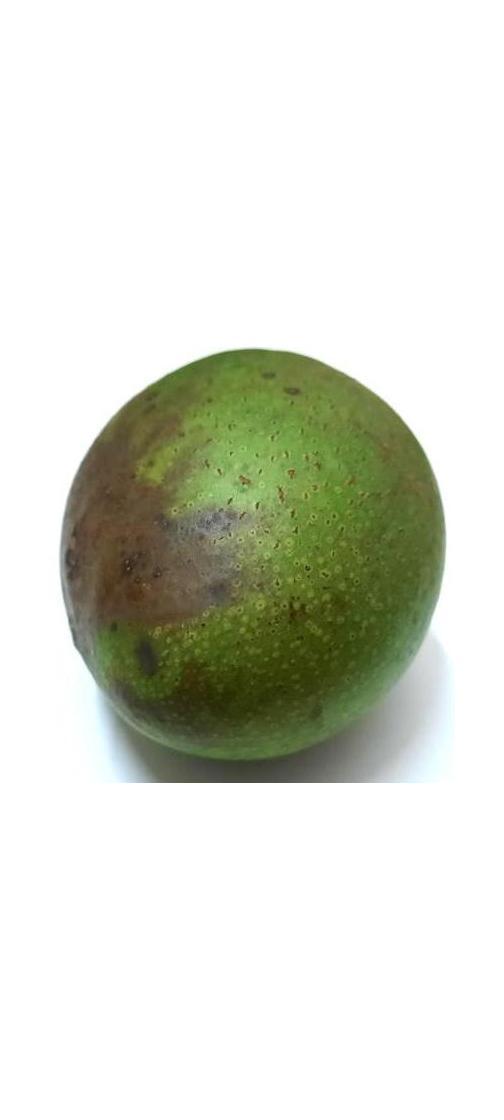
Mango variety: Ashshina Zhinuk